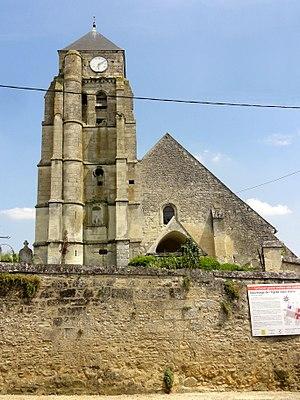
Façade occidentale.
Feigneux est une commune française située dans le département de l'Oise en région Hauts-de-France.
L'église Saint-Martin est une église catholique paroissiale située à Feigneux, dans le département de l'Oise, en France. Sa partie la plus ancienne, la façade occidentale de la nef, remonte au premier quart du XIIᵉ siècle. Le reste de la nef n'est pas visible depuis l'extérieur. Les trois voûtes de la nef datent de 1641, et l'espace intérieur affiche le style de la Renaissance. Le sanctuaire primitif a été complètement démoli à la fin du XIIᵉ siècle et remplacé par le chœur gothique actuel, qui se compose d'une travée droite et d'une abside à pans coupés. Avant la fin même de la guerre de Cent Ans, l'église fut agrandie par l'adjonction d'un croisillon et d'un bas-côté du côté nord. La première travée de ce bas-côté est la base du clocher, qui a dû être entamé à la même époque. Environ un siècle plus tard, un croisillon et un bas-côté furent ajoutés au sud. Seul le croisillon fut voûté dans un premier temps. L'inscription sur un vitrail aujourd'hui disparu renseignait la date de 1537. En 1646, deux ans avant la Fronde, le clocher fut exhaussé par la construction d'une chambre de guet avec cheminée.